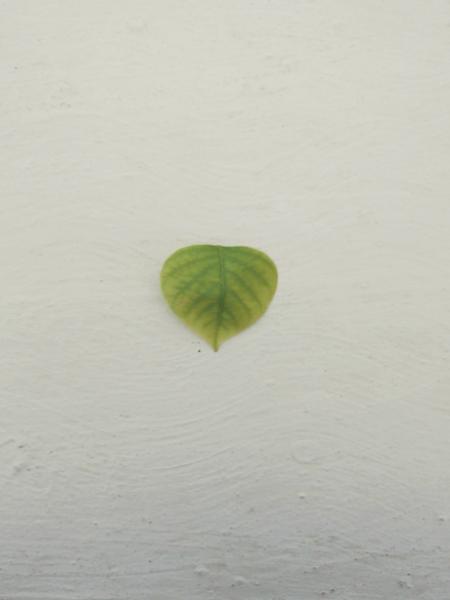
Plant: Honge